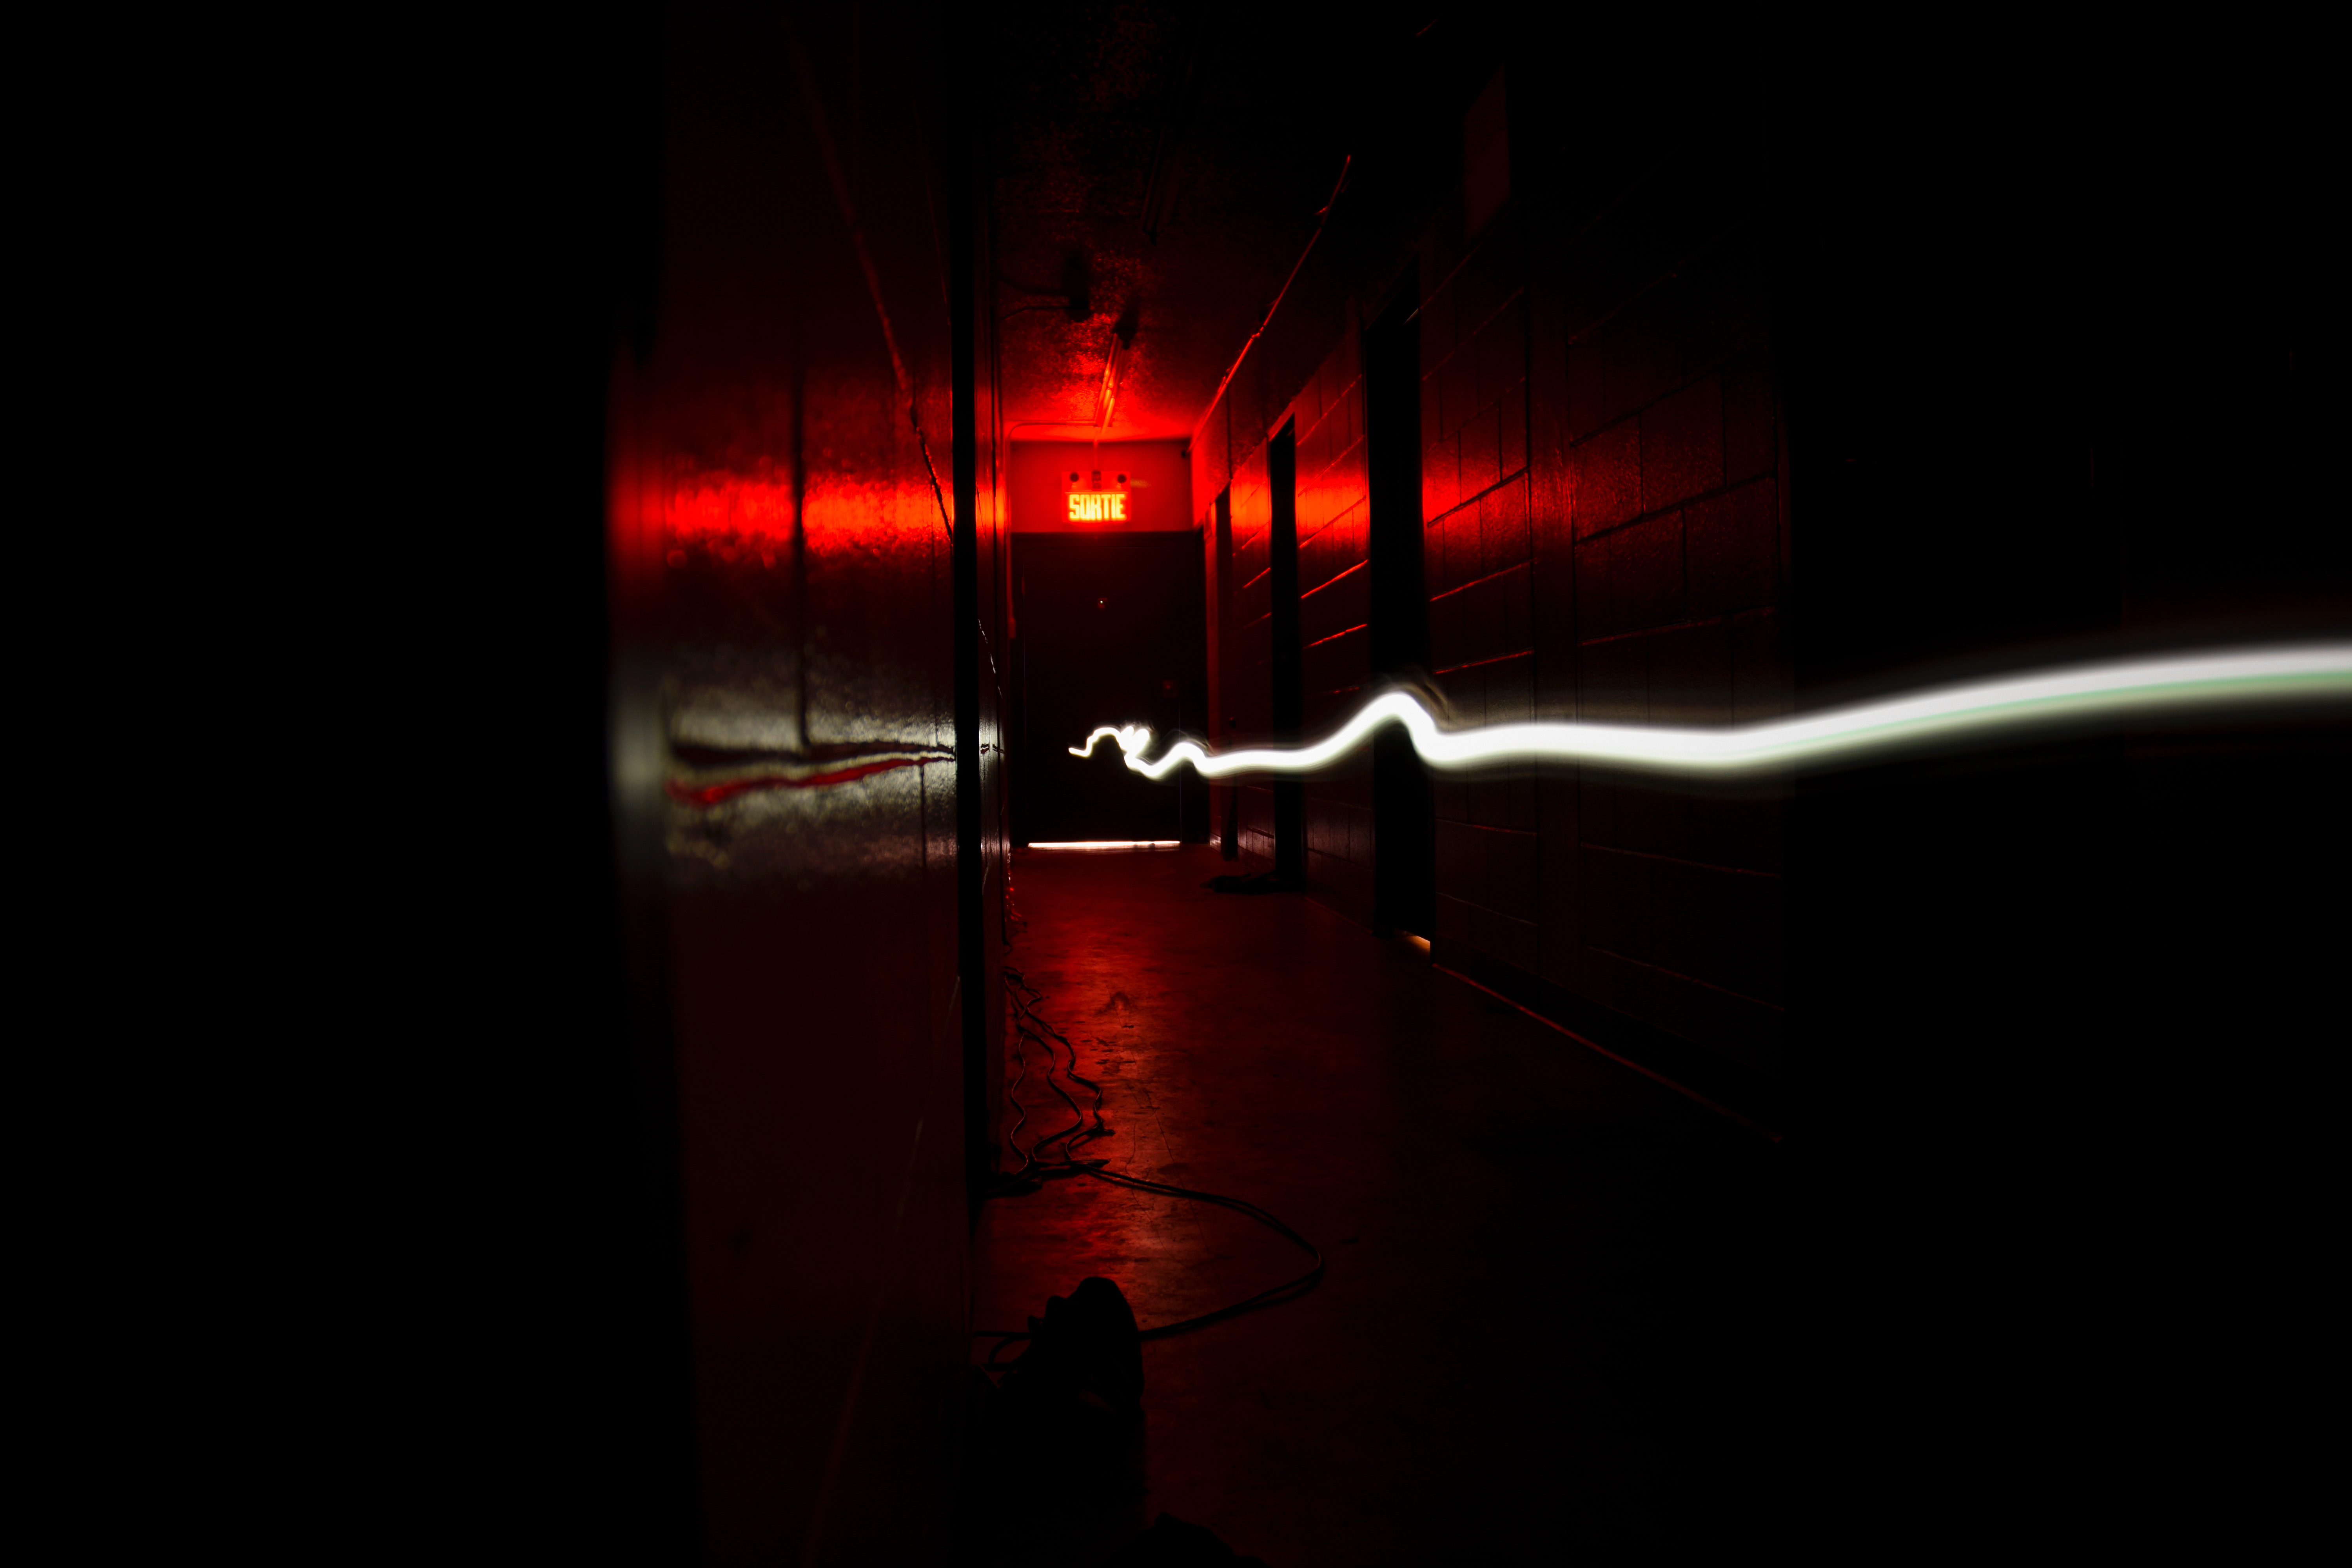
light, night, sunlight, dark, sign, line, reflection, red, exit, color, darkness, street light, electricity, lighting, light trail, shape